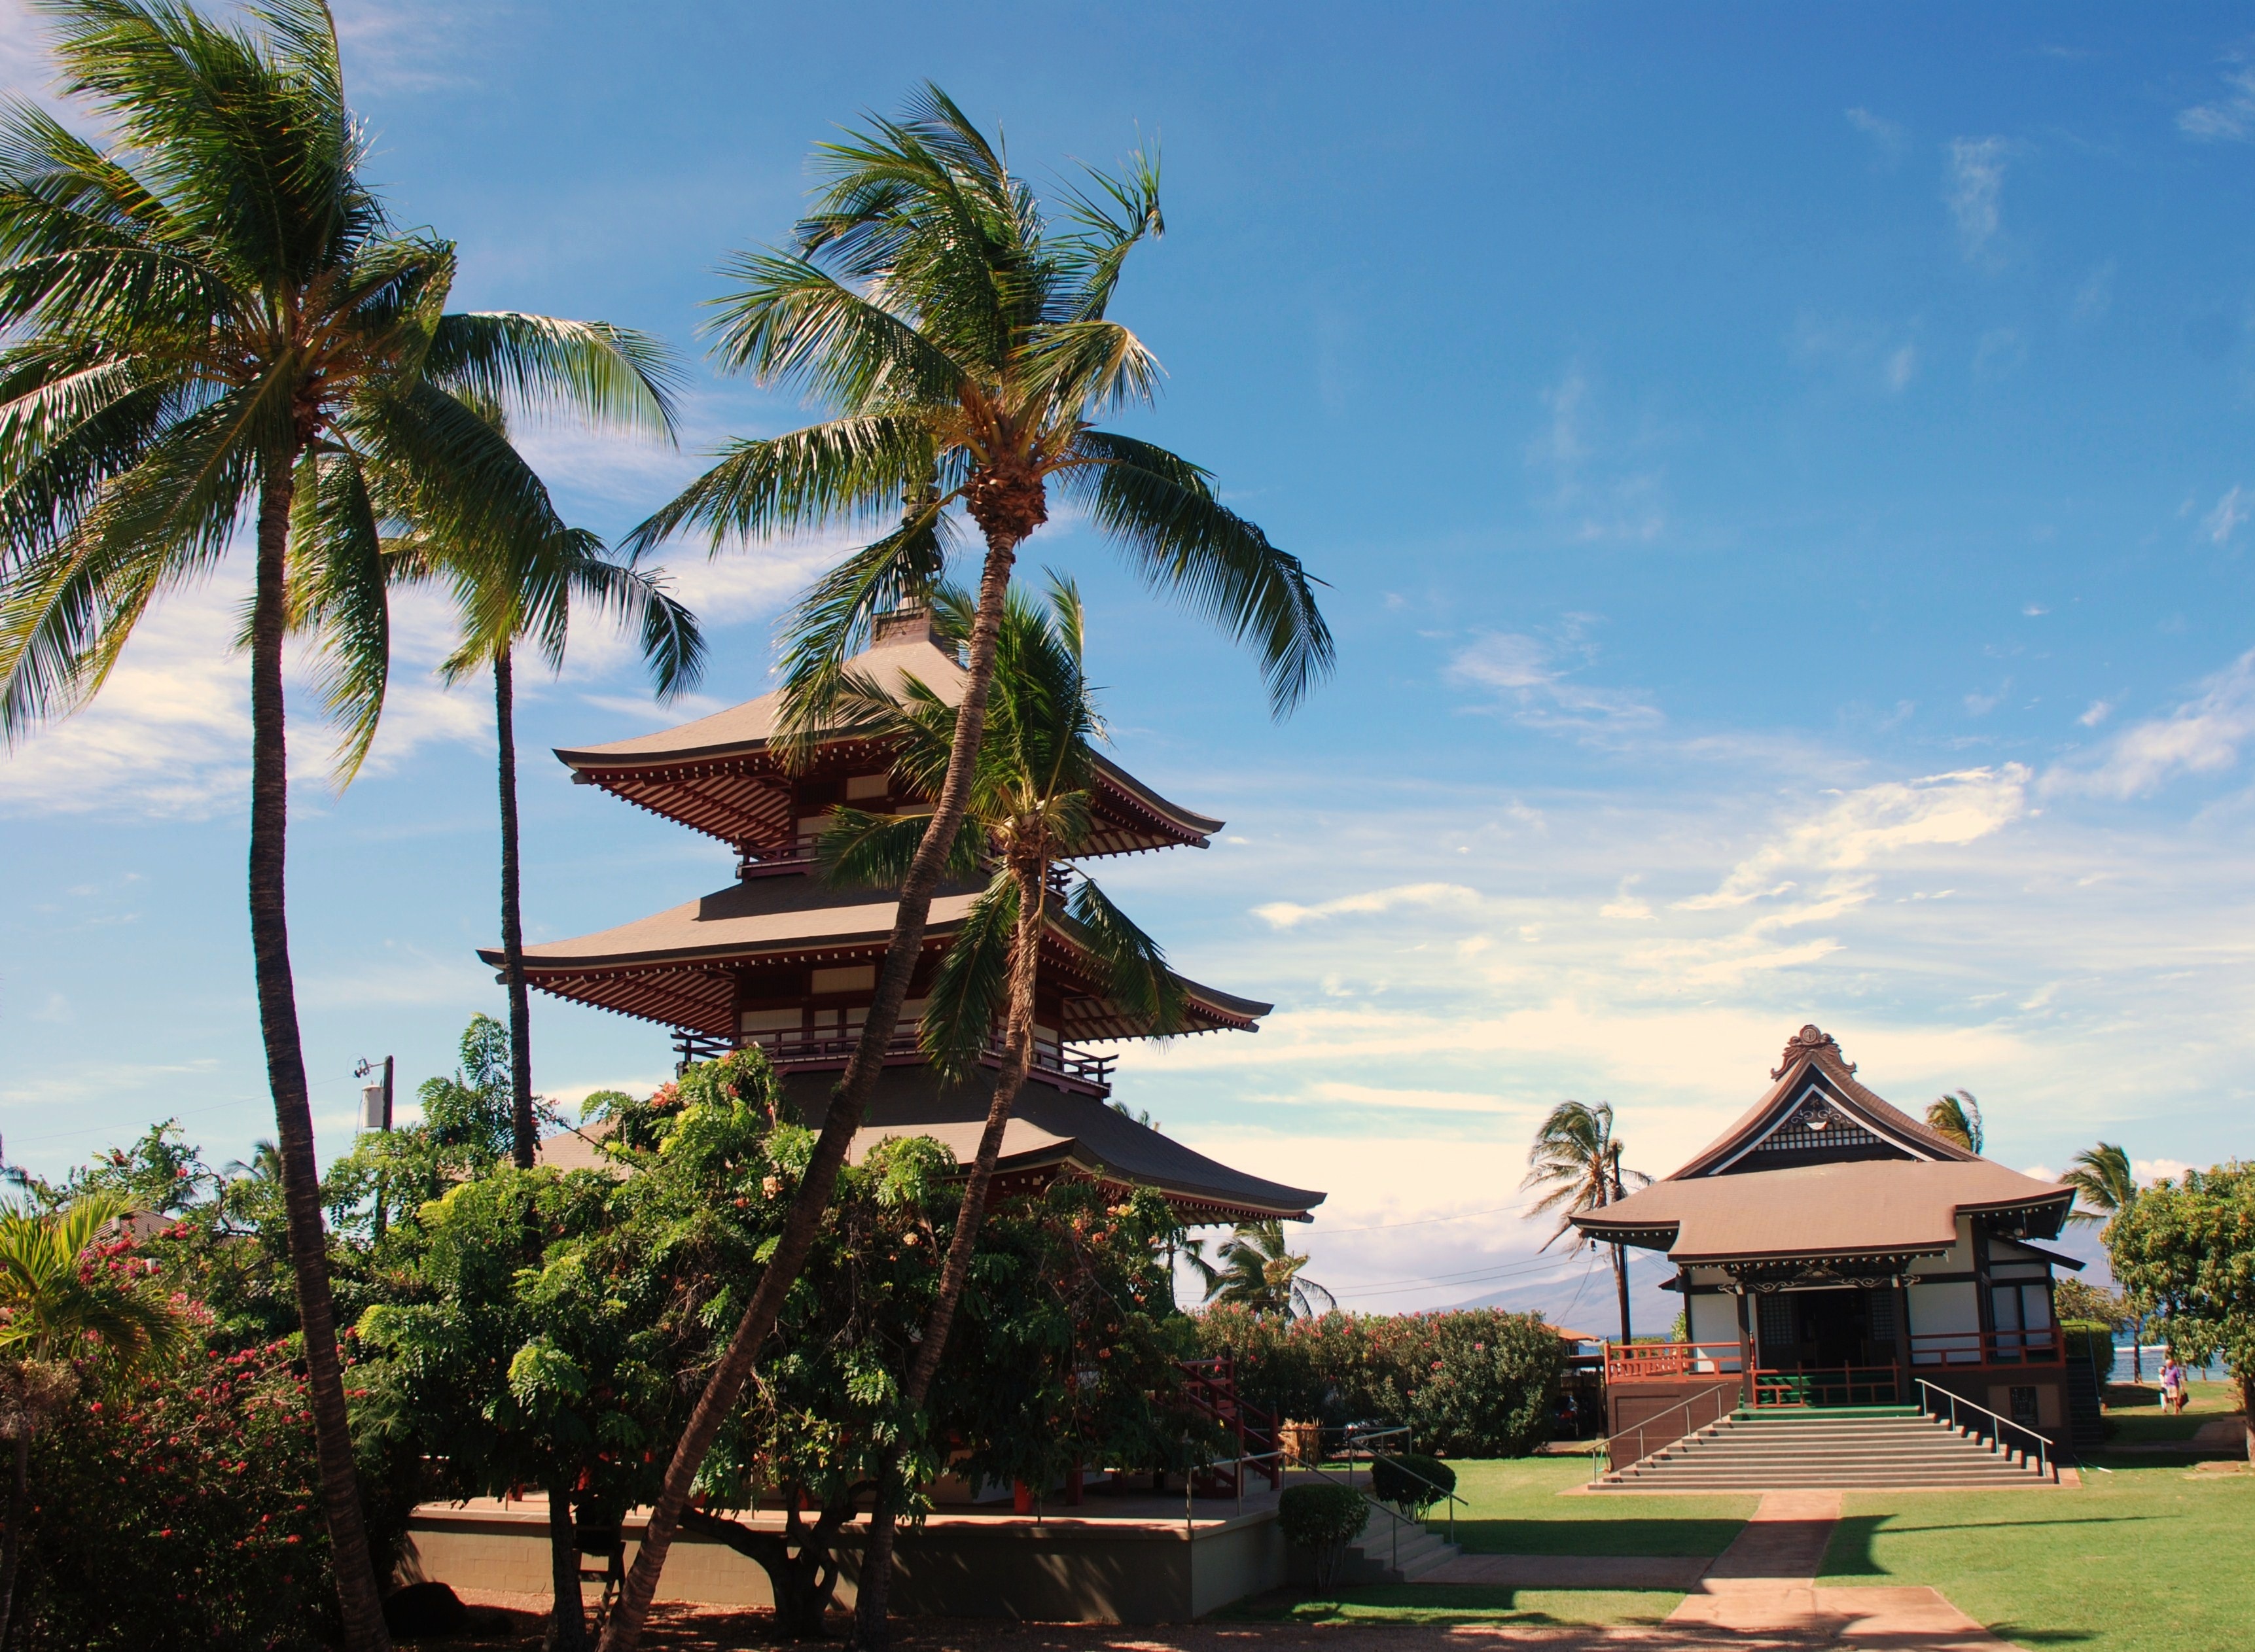
beach, sea, tree, vacation, buddhism, tourism, temple, resort, tropics, pagoda, woody plant, arecales, palm family